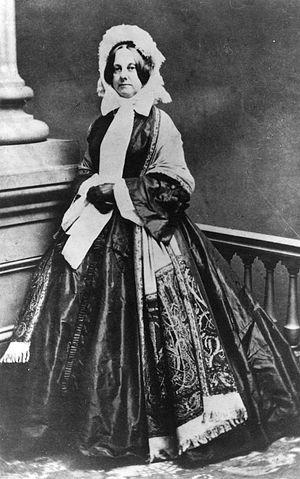
Abigail Fillmore, née Abigail Powers le 13 mars 1798 à Stillwater et morte le 30 mars 1853 à Washington, D.C., est l'épouse de Millard Fillmore, vice-président